Chorthippus

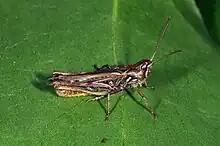
"Chorthippus mollus", Germany

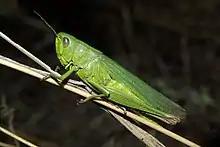
"Chorthippus jucundus", Spain

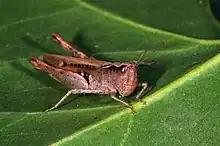
"Chorthippus vagans", Germany

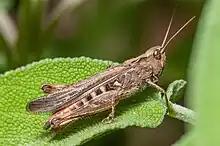
"Chorthippus brunneus"

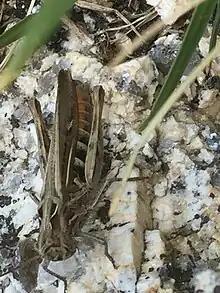
"Chorthippus yersini", Yersin's grasshopper, Portugal

Chorthippus is a large genus of gomphocerine grasshoppers with around 230 described species mostly found in the Palaearctic realm. It was erected by Franz Fieber in 1852.